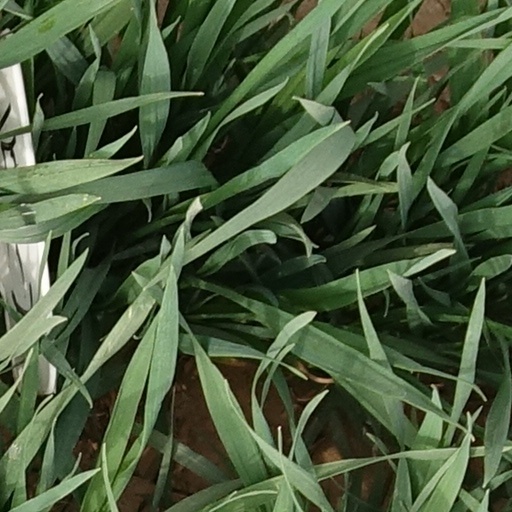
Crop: wheat